Sweeney Todd: The Demon Barber of Fleet Street (2007 film)

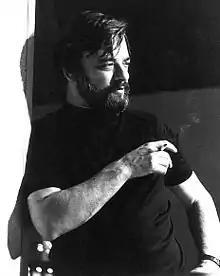
Composer and lyricist Stephen Sondheim

Burton wanted to avoid the traditional approach of patches of dialogue interrupted by song, "We didn't want it to be what I'd say was a traditional musical with a lot of dialogue and then singing. That's why we cut out a lot of choruses and extras singing and dancing down the street. Each of the characters, because a lot of them are repressed and have their emotions inside, the music was a way to let them express their feelings."